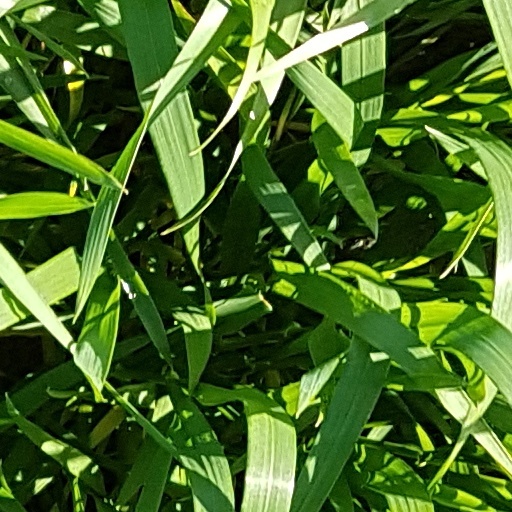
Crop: wheat